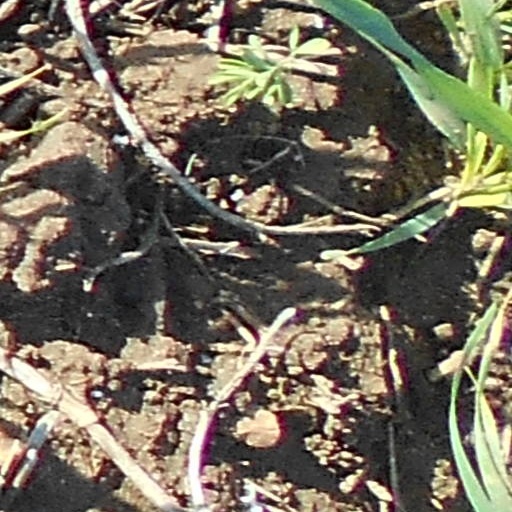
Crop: wheat